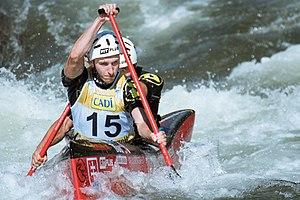
Juraj Skákala et Matúš Gewissler durant le championnat du monde 2019 de canoë de descente à La Seu d'Urgell, Espagne.